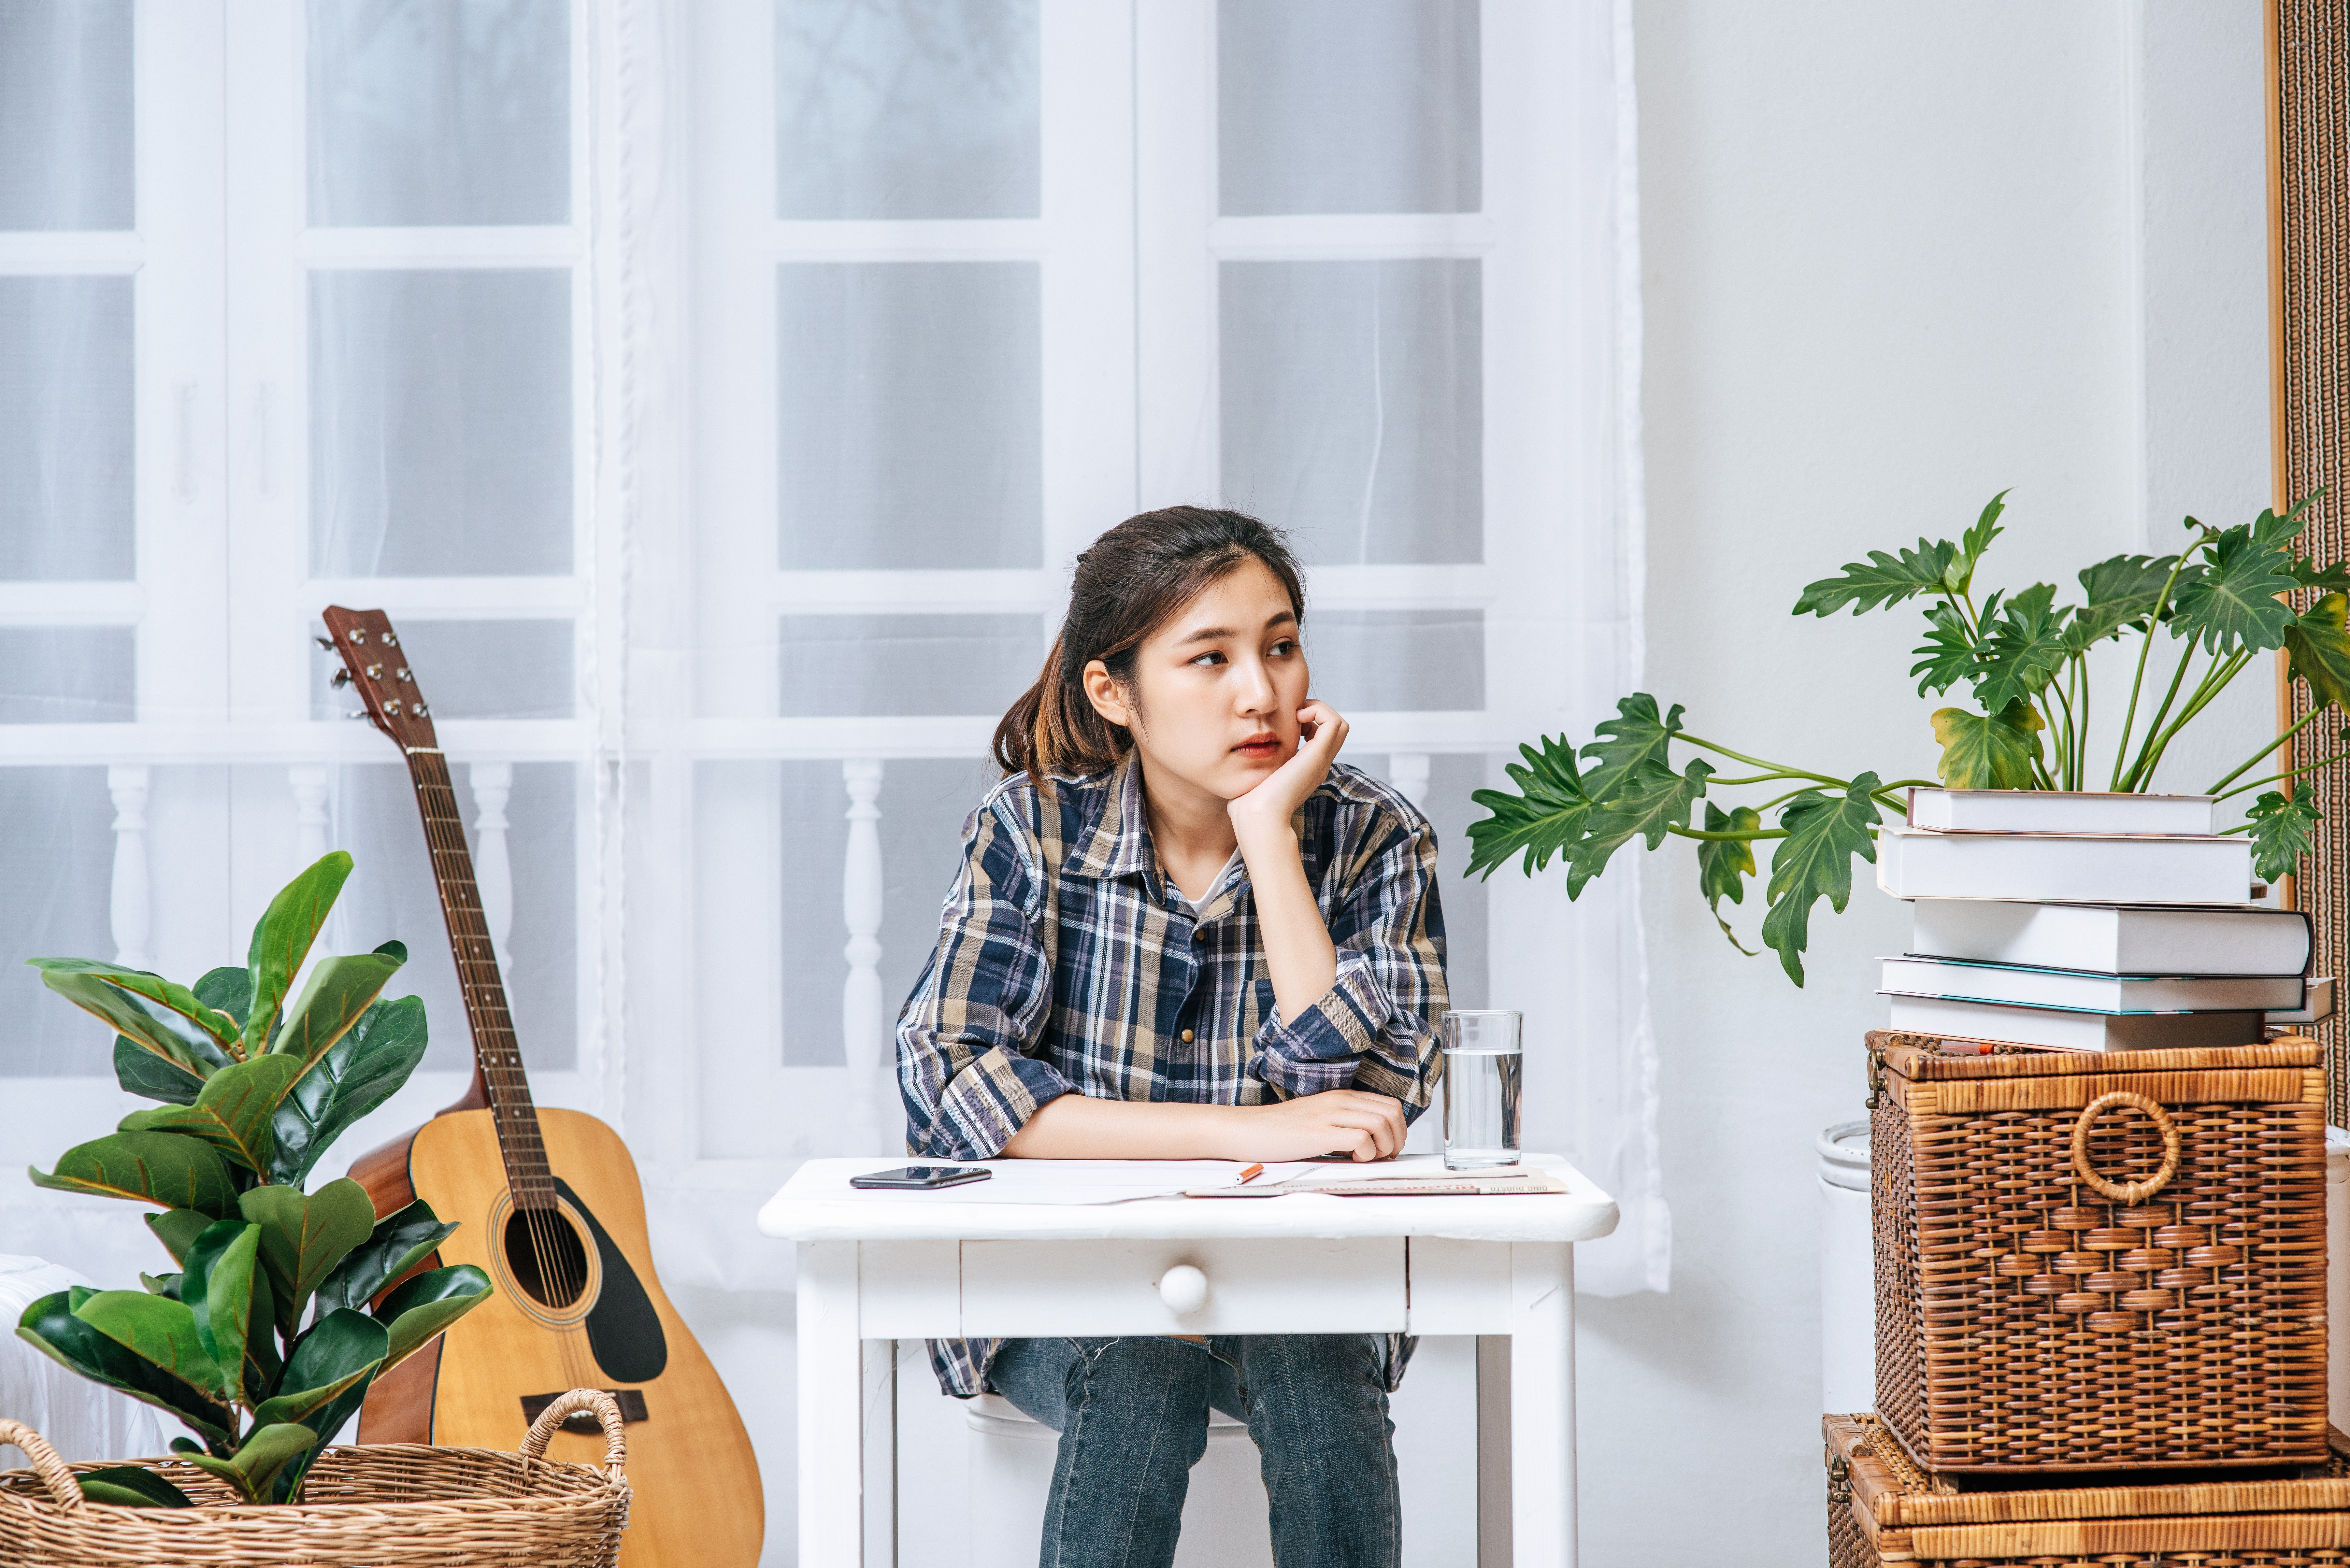
workplace, houseplant, room, furniture, interior design, plant, table, desk, sitting, flowerpot, window